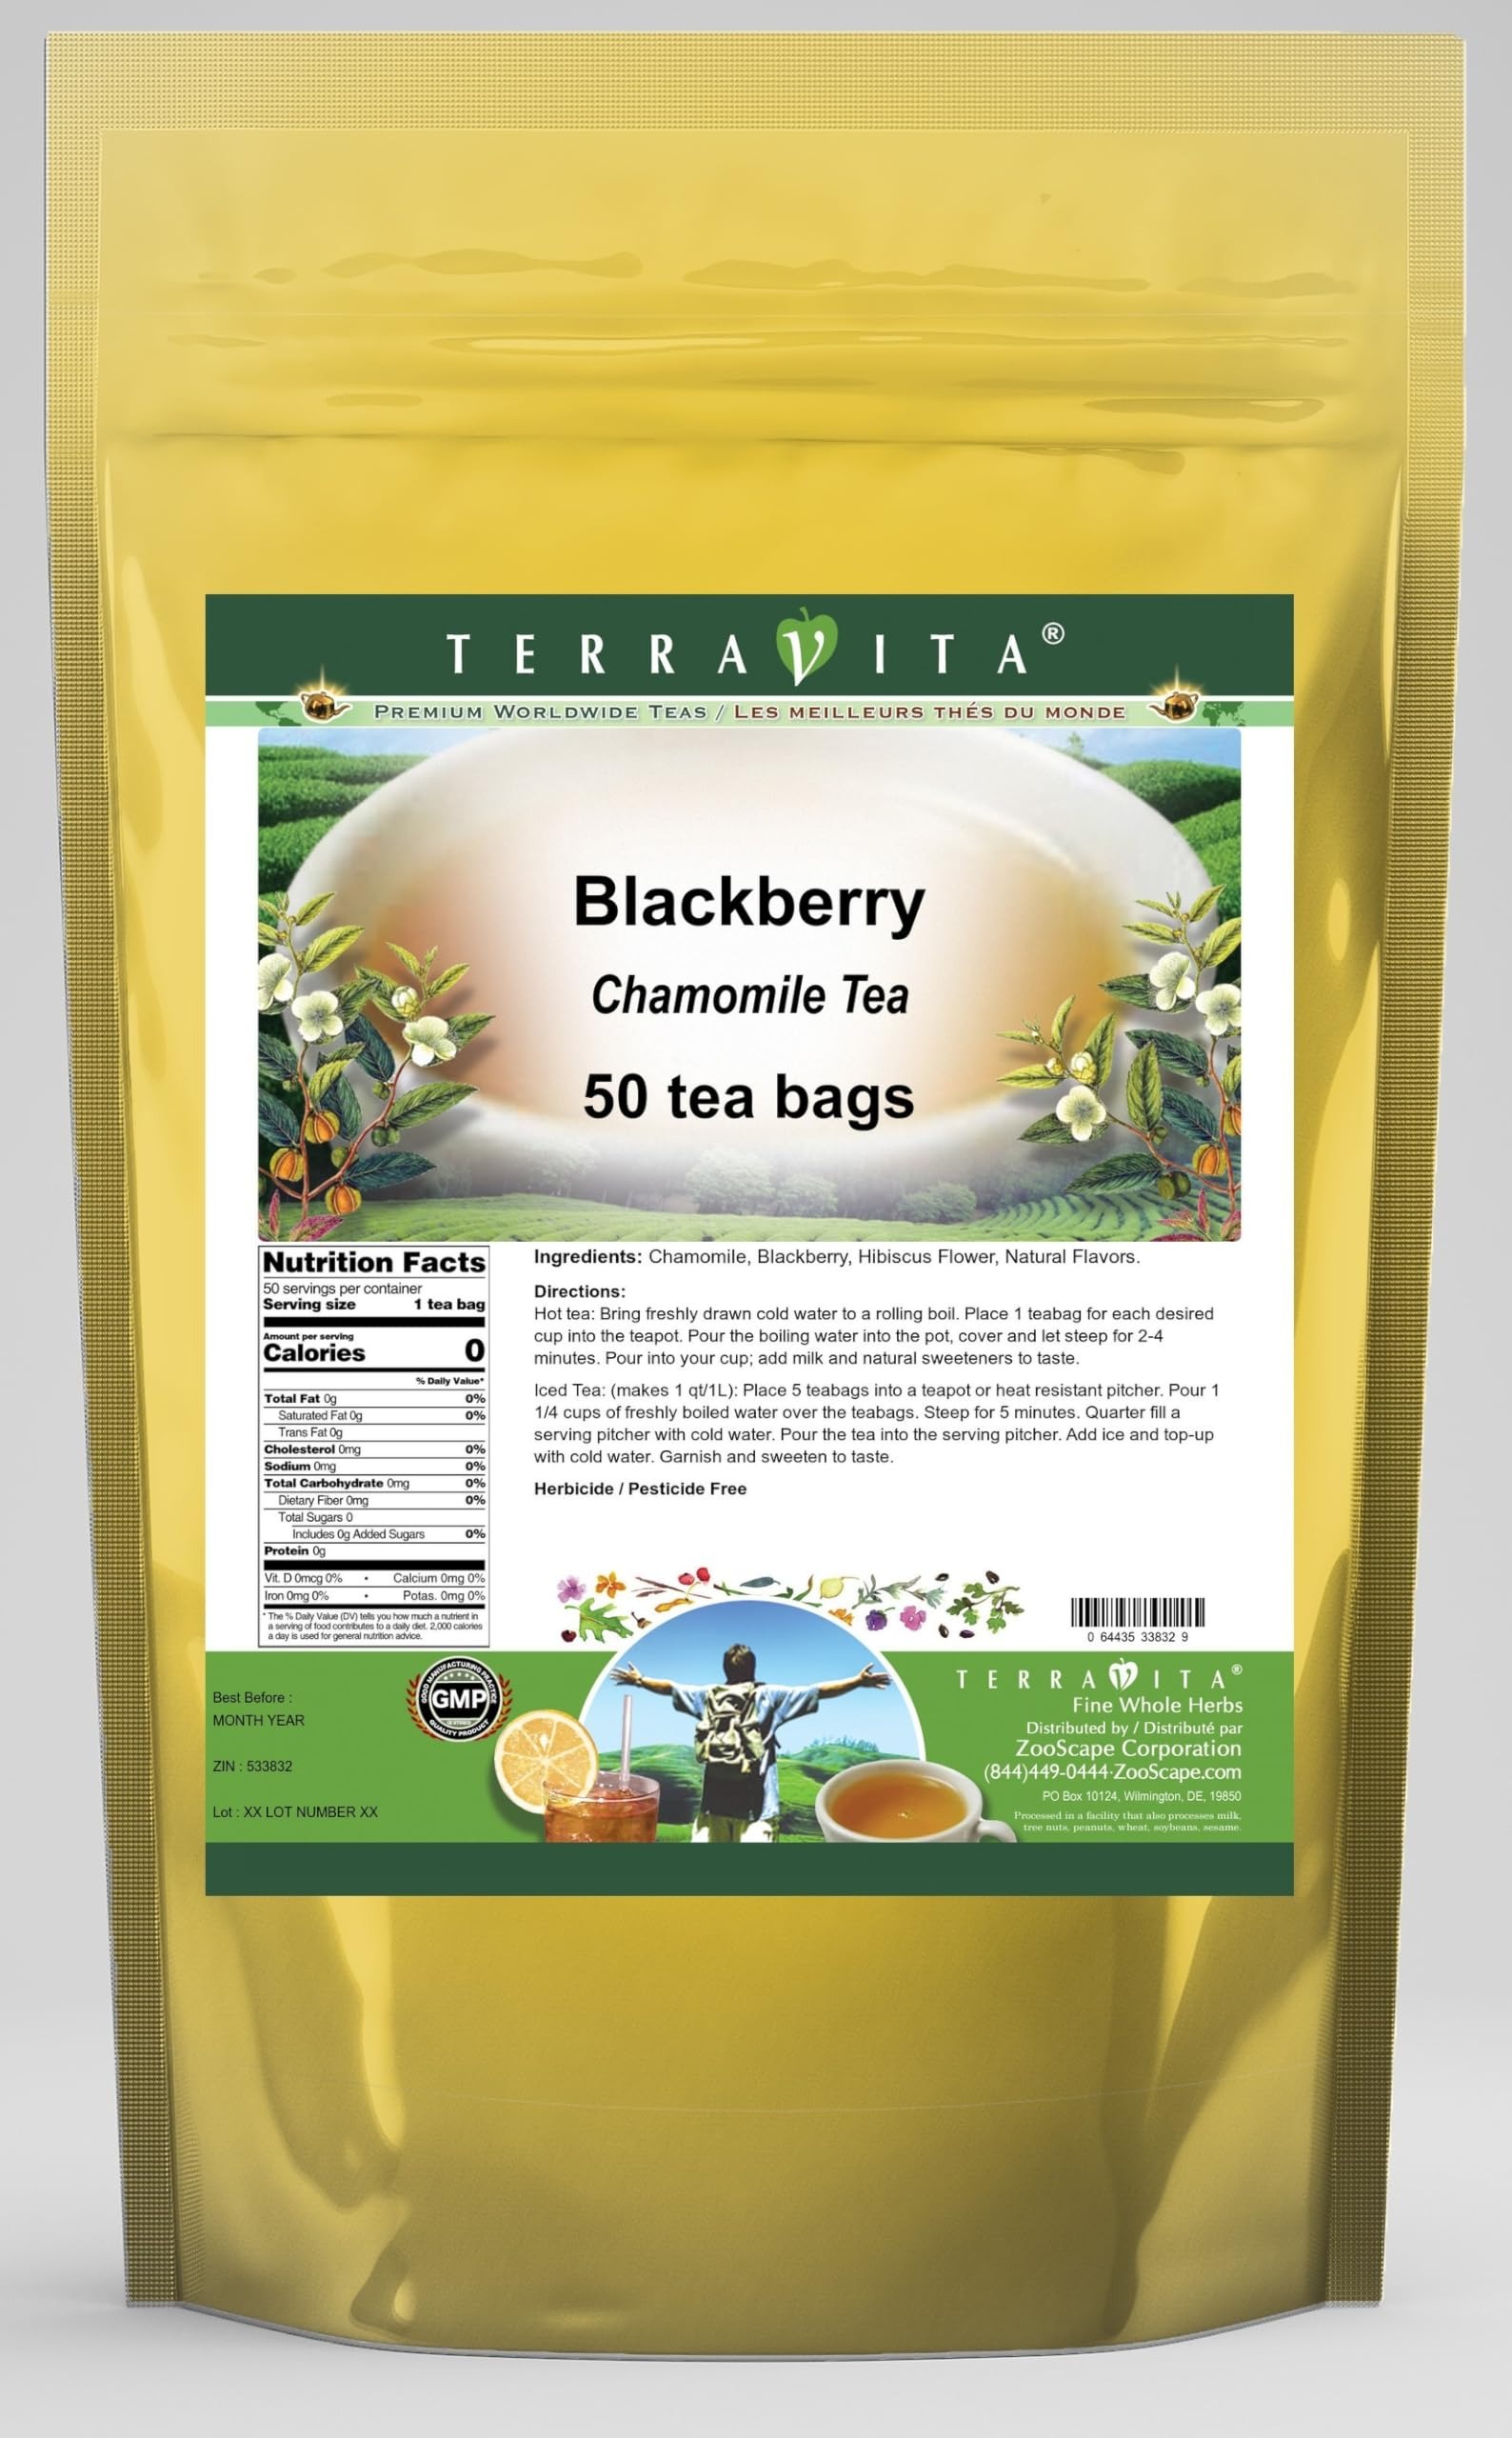
Item Name: Blackberry Chamomile Tea (50 tea bags, ZIN: 533832)
Bullet Point 1: Our Blackberry Chamomile Tea is a delicious flavored Chamomile tea with Blackberry and Hibiscus Flower that you will enjoy relaxing with anytime! The natural Blackberry taste is delicious! - Ingredients: Chamomile tea, Blackberry, Hibiscus Flower and Natural Blackberry Flavor.
Bullet Point 2: No fillers.
Bullet Point 3: Manufacturer: TerraVita
Bullet Point 4: Size: 50 tea bags
Bullet Point 5: Chamomile Tea Bags - Packed in a convenient upright pouch!
Product Description: Our Blackberry Chamomile Tea is a delicious flavored Chamomile tea with Blackberry and Hibiscus Flower that you will enjoy relaxing with anytime! The natural Blackberry taste is delicious! - Ingredients: Chamomile tea, Blackberry, Hibiscus Flower and Natural Blackberry Flavor. - Hot tea brewing method: Bring freshly drawn cold water to a rolling boil. Place 1 teabag for each desired cup into the teapot. Pour the boiling water into the pot, cover and let steep for 2-4 minutes. Pour into your cup; add milk and natural sweeteners to taste. - Iced tea brewing method: (to make 1 liter/quart): Place 5 teabags into a teapot or heat resistant pitcher. Pour 1 1/4 cups of freshly boiled water over the teabags. Steep for 5 minutes. Quarter fill a serving pitcher with cold water. Pour the tea into the serving pitcher. Add ice and top-up with cold water. Garnish and sweeten to taste. - TerraVita is an exclusive line of premium-quality, natural source products that use only the finest, purest and most potent ingredients found around the world. TerraVita is hallmarked by the highest possible standards of purity, potency, stability and freshness. All of our products are prepared with the highest elements of quality control, from raw materials through the entire manufacturing process, up to and including the moment that the bottles or bags are sealed for freshness and shipped out to you. Our highest possible standards are certified by independent laboratories and backed by our personal guarantee. - TerraVita exists to meet and ensure your family's health and wellness without the harmful effects of chemicals and health products. We strive to make all of our products affordable and reliable and are constantly searching the market to maintain our affordability and to look for new ways to s
Value: 50.0
Unit: Count

Price: 30.98